Lake Ohrid

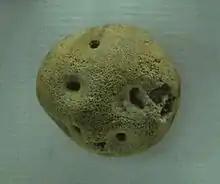
Ohrid sponge ("Ochridaspongia rotunda") is endemic to Lake Ohrid

Measured by its surface area of 358 km², Ohrid is probably among the most biodiverse lakes on Earth. While it is special as such, by far the most spectacular quality is its impressive endemism. Similar to Lake Baikal or Lake Tanganyika, Lake Ohrid harbors endemic species covering the whole food-chain, from phytoplankton and sessile algae (20 species; e.g., "Cyclotella fottii"), over plant species (2 species; e.g., "Chara ohridana"), zooplankton (5 species; e.g., "Cyclops ochridanus"), cyprinid fish (8 species; e.g., "Pachychilon pictum"), to predatory fish (two trout species; the Ohrid trout complex "Salmo letnica", and "Belvica" "Salmo ohridanus") and finally its diverse endemic bottom fauna (176 species; e.g. "Ochridagammarus solidus"), with particularly large endemism among crustaceans, molluscs, sponges and planarians. There were recorded 68 species of freshwater snails from the Lake Ohrid basin. 73.5% (50 species) of the total freshwater gastropod fauna appear to be endemic to the Lake Ohrid basin. Whereas the endemic species list cited above is based on morphological and ecological characteristics, some recent applications of molecular genetic techniques underline the difference of the fauna from common European taxa, as well as the old age of the lake.